Woody Allen

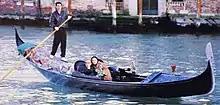
Allen and Soon-Yi Previn in Venice

In 1968, Allen cast Diane Keaton in his Broadway show "Play It Again, Sam." During the run she and Allen became romantically involved. Although they broke up after a year, she continued to star in his films, including "Sleeper" as a futuristic poet and "Love and Death" as a composite character based on the novels of Tolstoy and Dostoevsky. "Annie Hall" was very important in Allen's and Keaton's careers. It is said that the role was written for her, as Keaton's birth name was Diane Hall. She then starred in "Interiors" as a poet, followed by "Manhattan". In 1987, she had a cameo as a nightclub singer in "Radio Days", and she was chosen to replace Mia Farrow in "Manhattan Murder Mystery" after Allen and Farrow began having problems with their relationship. In total Keaton has starred in eight of Allen's films. As of 2018 Keaton and Allen remain close friends. In a rare public appearance, Allen presented Keaton with the AFI Life Achievement Award in 2017.